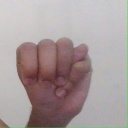
अक्षर: म